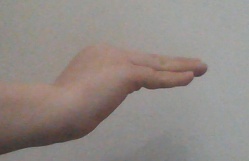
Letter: haa